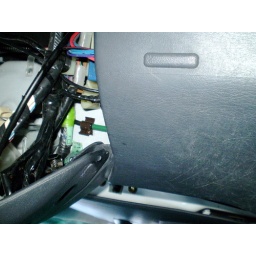
front seat, driver's side - notice water dripping from under the door by the electronics.